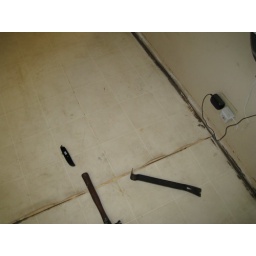
Building the kitch floor in my parent's house